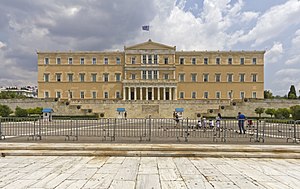
Det Gamle Slot (Athen)
Det Gamle Slot er et slot i det centrale Athen i Grækenland, der er sæde for Grækenlands parlament. Slottet blev opført mellem 1836 og 1843 som det første kongeslot i det moderne Grækenland. Det ligger ved Syntagmapladsen i centrum af Athen og har huset Grækenlands parlament siden 1934.